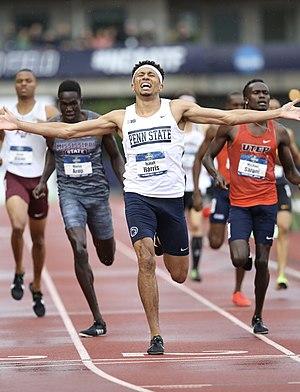
Isaiah Harris est un athlète américain, spécialiste du 800 m.